Guangyuan railway station

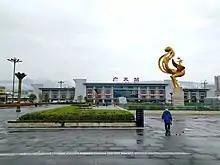

Guangyuan railway station is a first-class railway station in Lizhou District, Guangyuan, Sichuan, China on the Baoji–Chengdu railway, Chongqing–Lanzhou railway, and Xi'an–Chengdu high-speed railway. It was built in 1954.